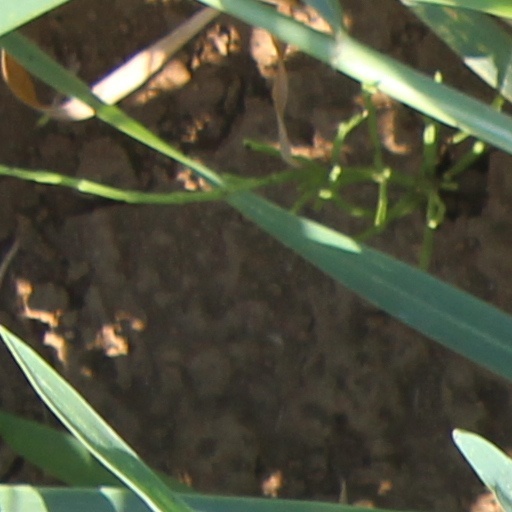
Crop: wheat